Grave of Robert F. Kennedy

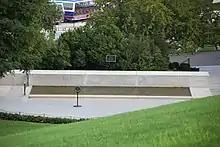
Looking down from Custis Walk at the Robert F. Kennedy memorial. The grave is out of sight just below the hill.

The design of a permanent grave and memorial for Robert F. Kennedy was undertaken by the United States Army in full consultation with the Kennedy family. The family decided to build a memorial in the early fall of 1968. In late 1968, Ethel Kennedy chose I. M. Pei as the architect. Pei had worked with Robert F. Kennedy in 1966 as a consultant for a rejuvenation project of the Bedford–Stuyvesant neighborhood in Brooklyn. and had been chosen by the Kennedy family as the architect for the John F. Kennedy Presidential Library and Museum in Boston.